Hydrophobic effect

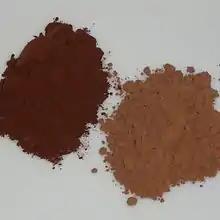
Cocoa powder, an example of a "hydrophobic substance".

The hydrophobic effect is the observed tendency of nonpolar substances to aggregate in an aqueous solution and to be excluded by water. The word hydrophobic literally means "water-fearing", and it describes the segregation of water and nonpolar substances, which maximizes the entropy of water and minimizes the area of contact between water and nonpolar molecules. In terms of thermodynamics, the hydrophobic effect is the free energy change of water surrounding a solute. A positive free energy change of the surrounding solvent indicates hydrophobicity, whereas a negative free energy change implies hydrophilicity.